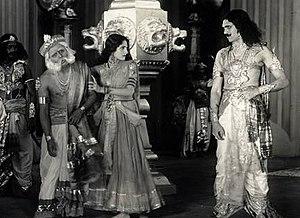
Virata, Draupadi et Kichaka dans Sairandhri (1933)
Kichaka, nom sanskrit transcrit कीचक en devanagari et Kīcaka en IAST, parfois également transcrit Kîtchaka ou Kîchaka, désigne un personnage secondaire apparaissant dans le Livre de Virata, le quatrième chant du Mahabharata attribué à Vyasa.